Kentucky Rumbler

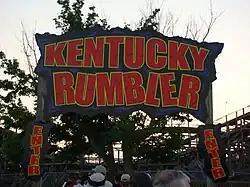
Ride entrance

Kentucky Rumbler is a wooden roller coaster at Beech Bend Park in Warren County, Kentucky. It has a drop of 80 feet and a height of 96 feet. Before Kentucky Rumbler, the park did not have a signature ride, and it is the most popular ride in the park.